King of Foxes

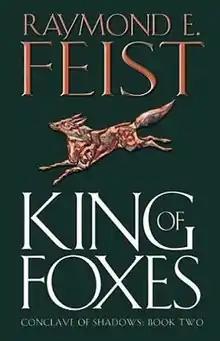
First edition

King of Foxes is a fantasy novel by American writer Raymond E. Feist, the second book in the "Conclave of Shadows" trilogy, part of "The Riftwar Cycle". It was preceded by "Talon of the Silver Hawk" and is followed by "Exile's Return".